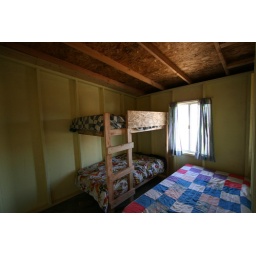
Two sets of bunk beds were made and one single bed in each of the chldrens rooms.